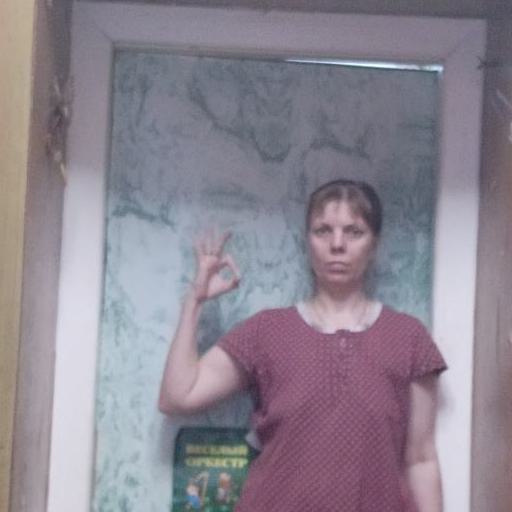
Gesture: ok